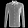
Label: Shirt